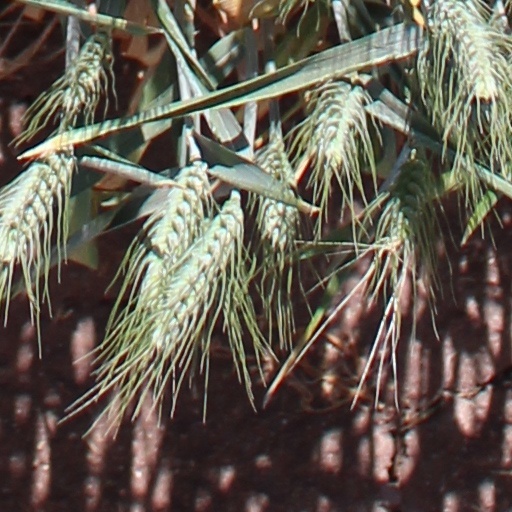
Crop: wheat